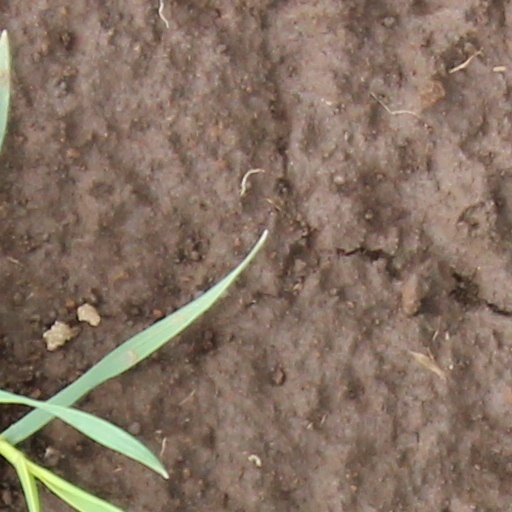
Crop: wheat